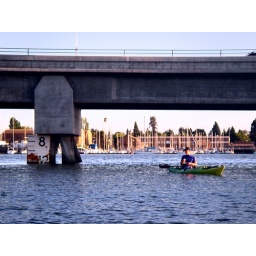
nate under the coast guard island bridge